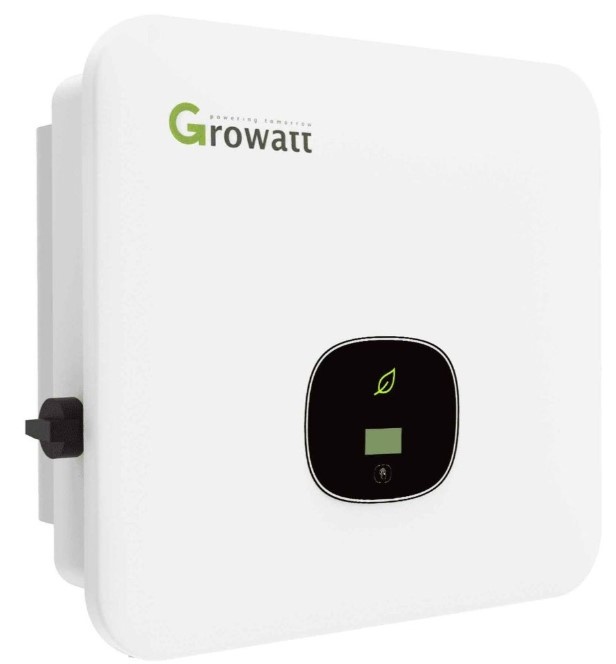
Growatt MOD 7000TL3-X 3-fas TN opptil 10,5 Wp / 7kW
Brand: Growatt
Category: Hardware > Power & Electrical Supplies > Solar Energy Kits > Grid-Tied Solar Kits